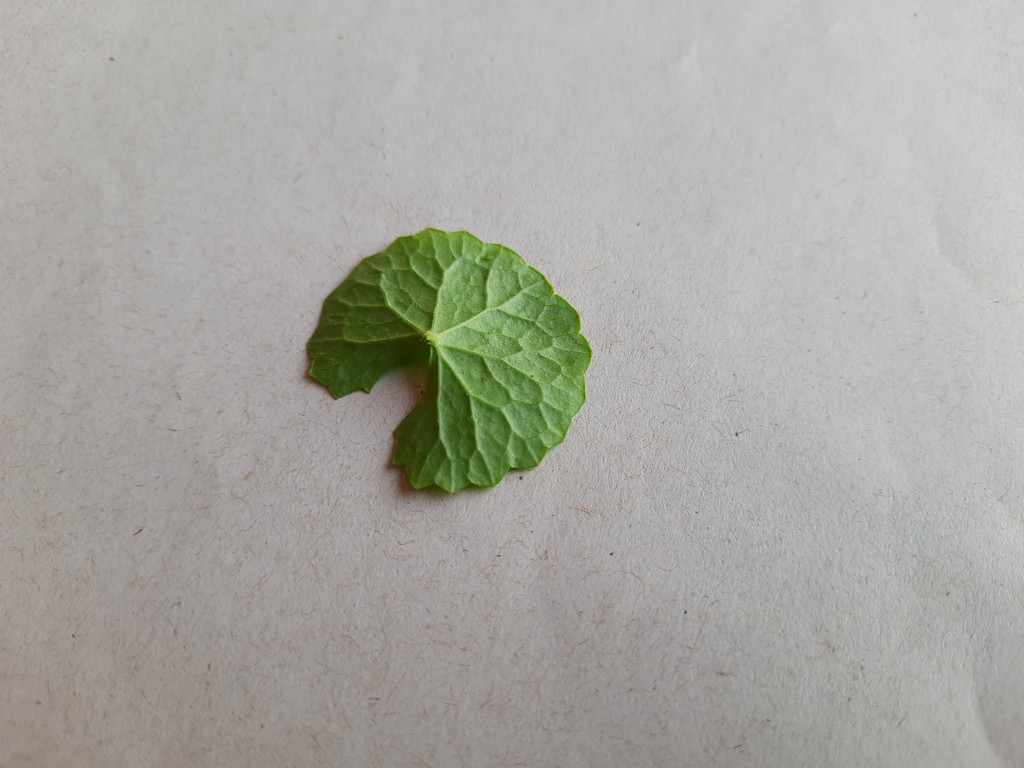
Label: Healthy